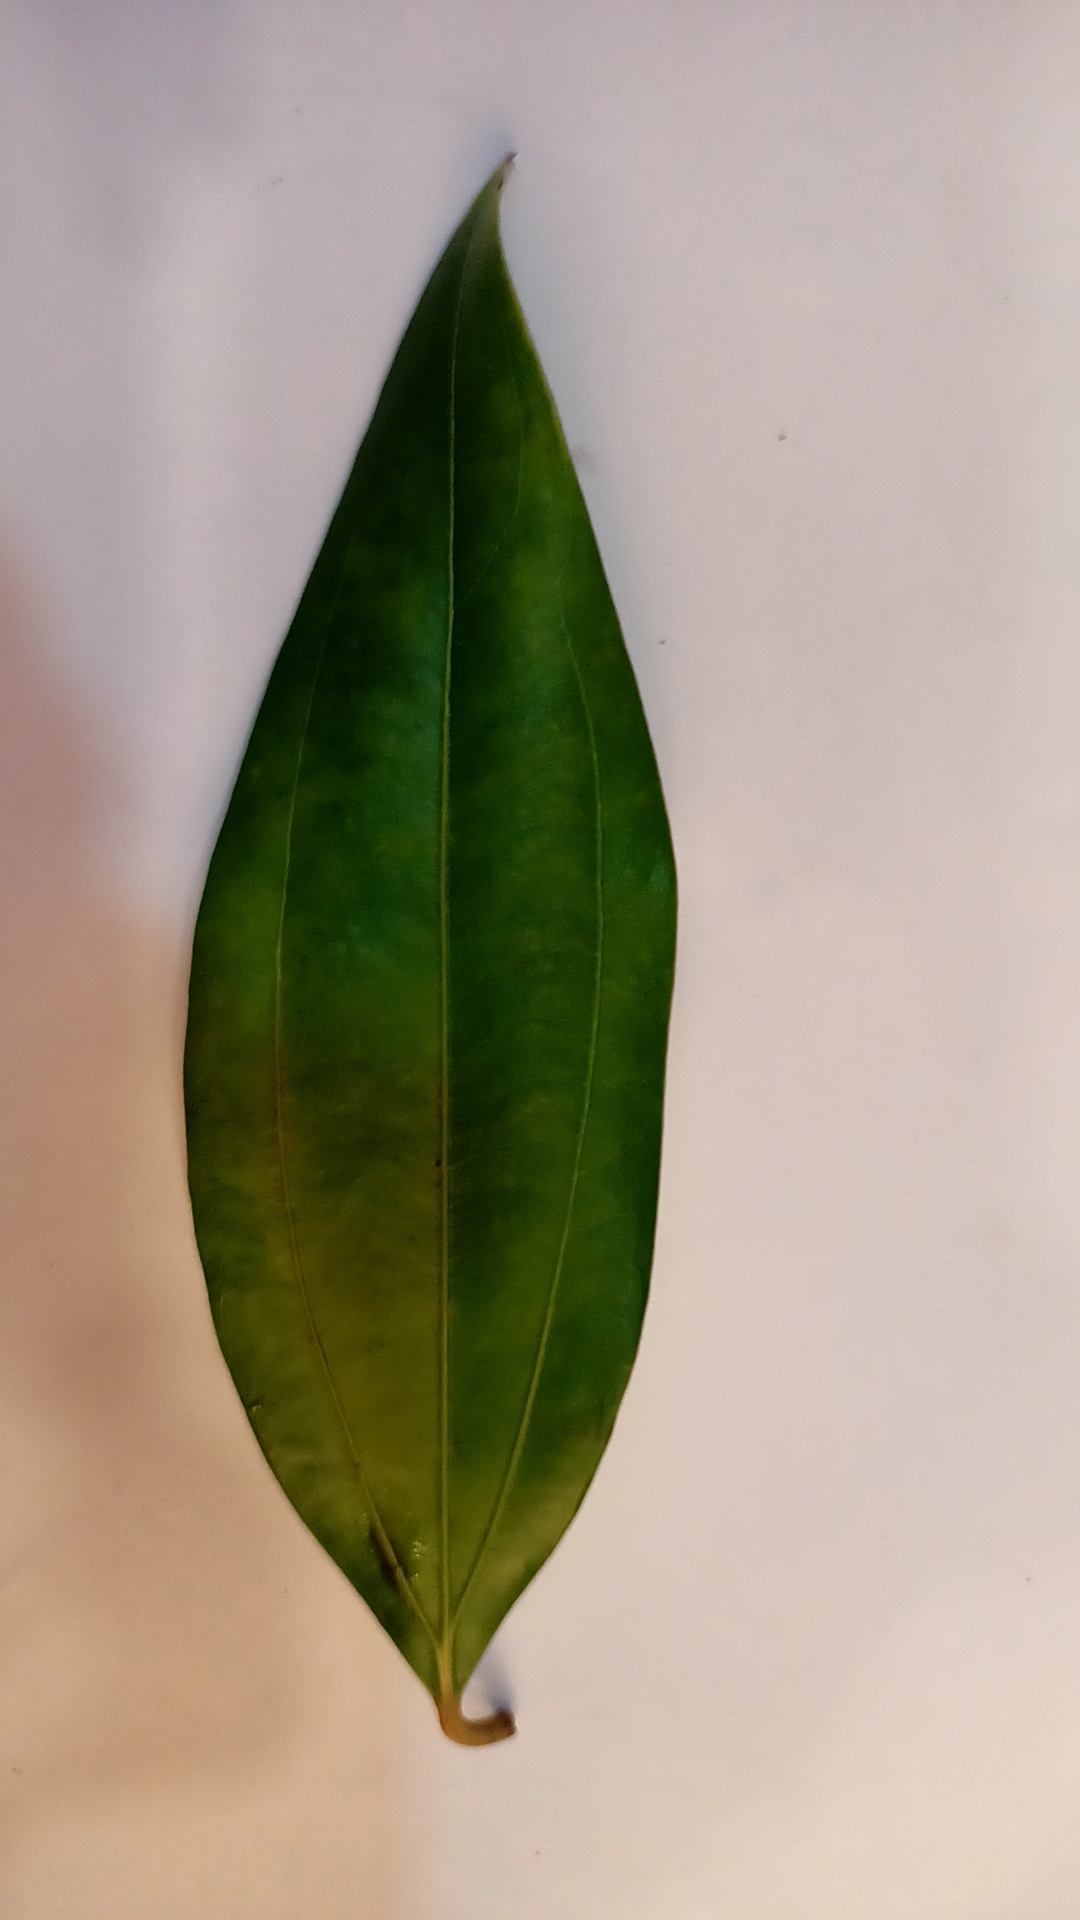
Label: Healthy